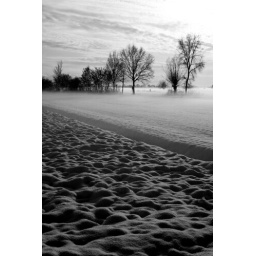
Man in a black bike in white snow 1